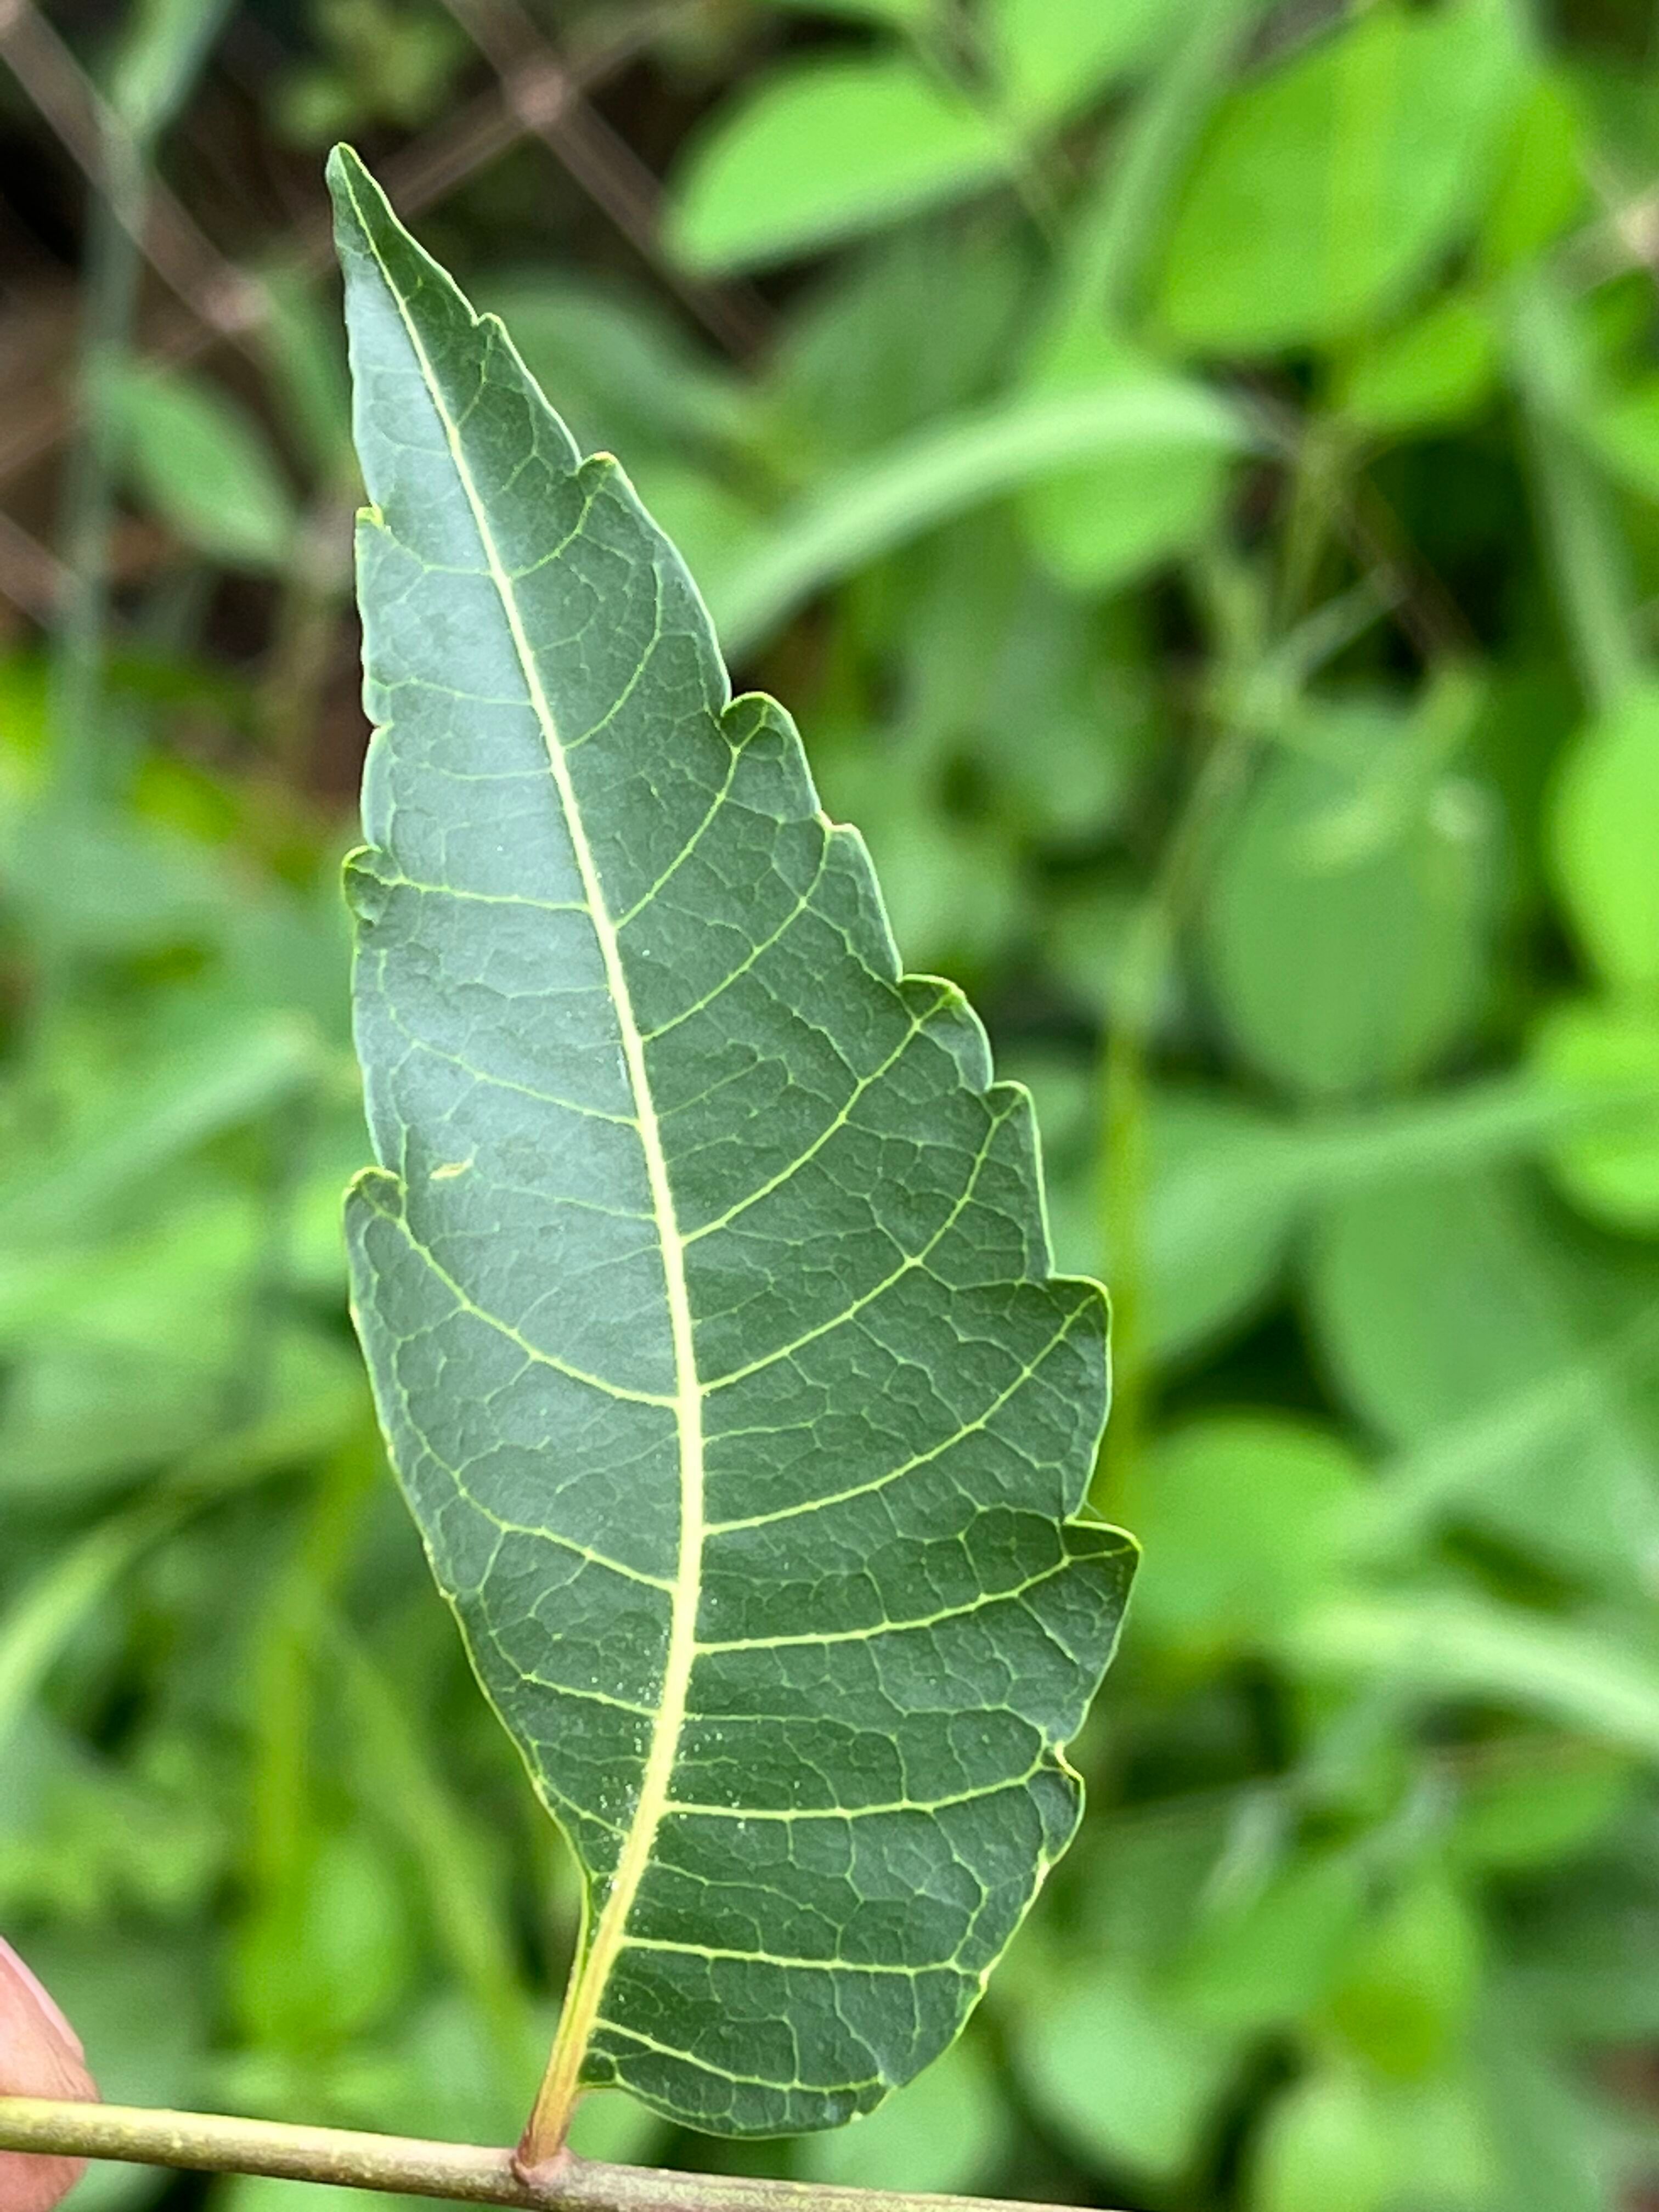
Plant species: azadirachta-indica